Pinkerton Academy

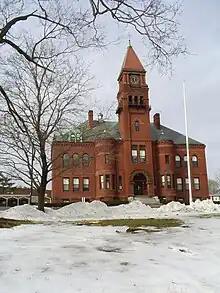
Pinkerton Academy

In 2011, the town of Auburn, which previously sent the majority of its students to Manchester Memorial High School, voted to change its high school to Pinkerton, with 1,119 in favor and 190 opposing. In 2011 some Auburn students already chose to go to Pinkerton.